Nef'i

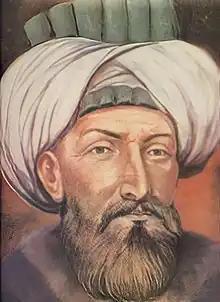
Portrait of Nef'i of Erzurum (1572-1635), an Ottoman poet

Nefʿī (نفعى) was the pen name (Ottoman Turkish: مخلص "maḫlaṣ") of an Ottoman poet and satirist whose real name was ʿOmer (عمر) (c. 1572, in Hasankale, Erzurum – 1635, in Istanbul).